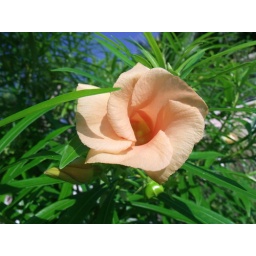
pinkish orange flower in a green blue setting